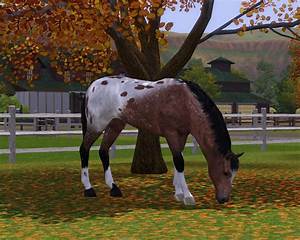
Label: horse